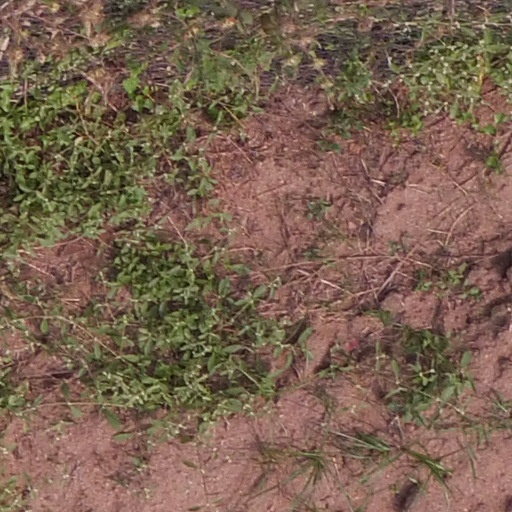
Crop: maize; corn